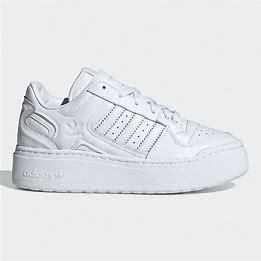
Brand: adidas
Model: originals Adidas Originals Forum